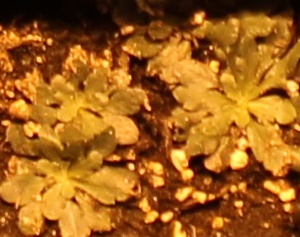
Label: Horseweed